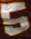
Number: 5